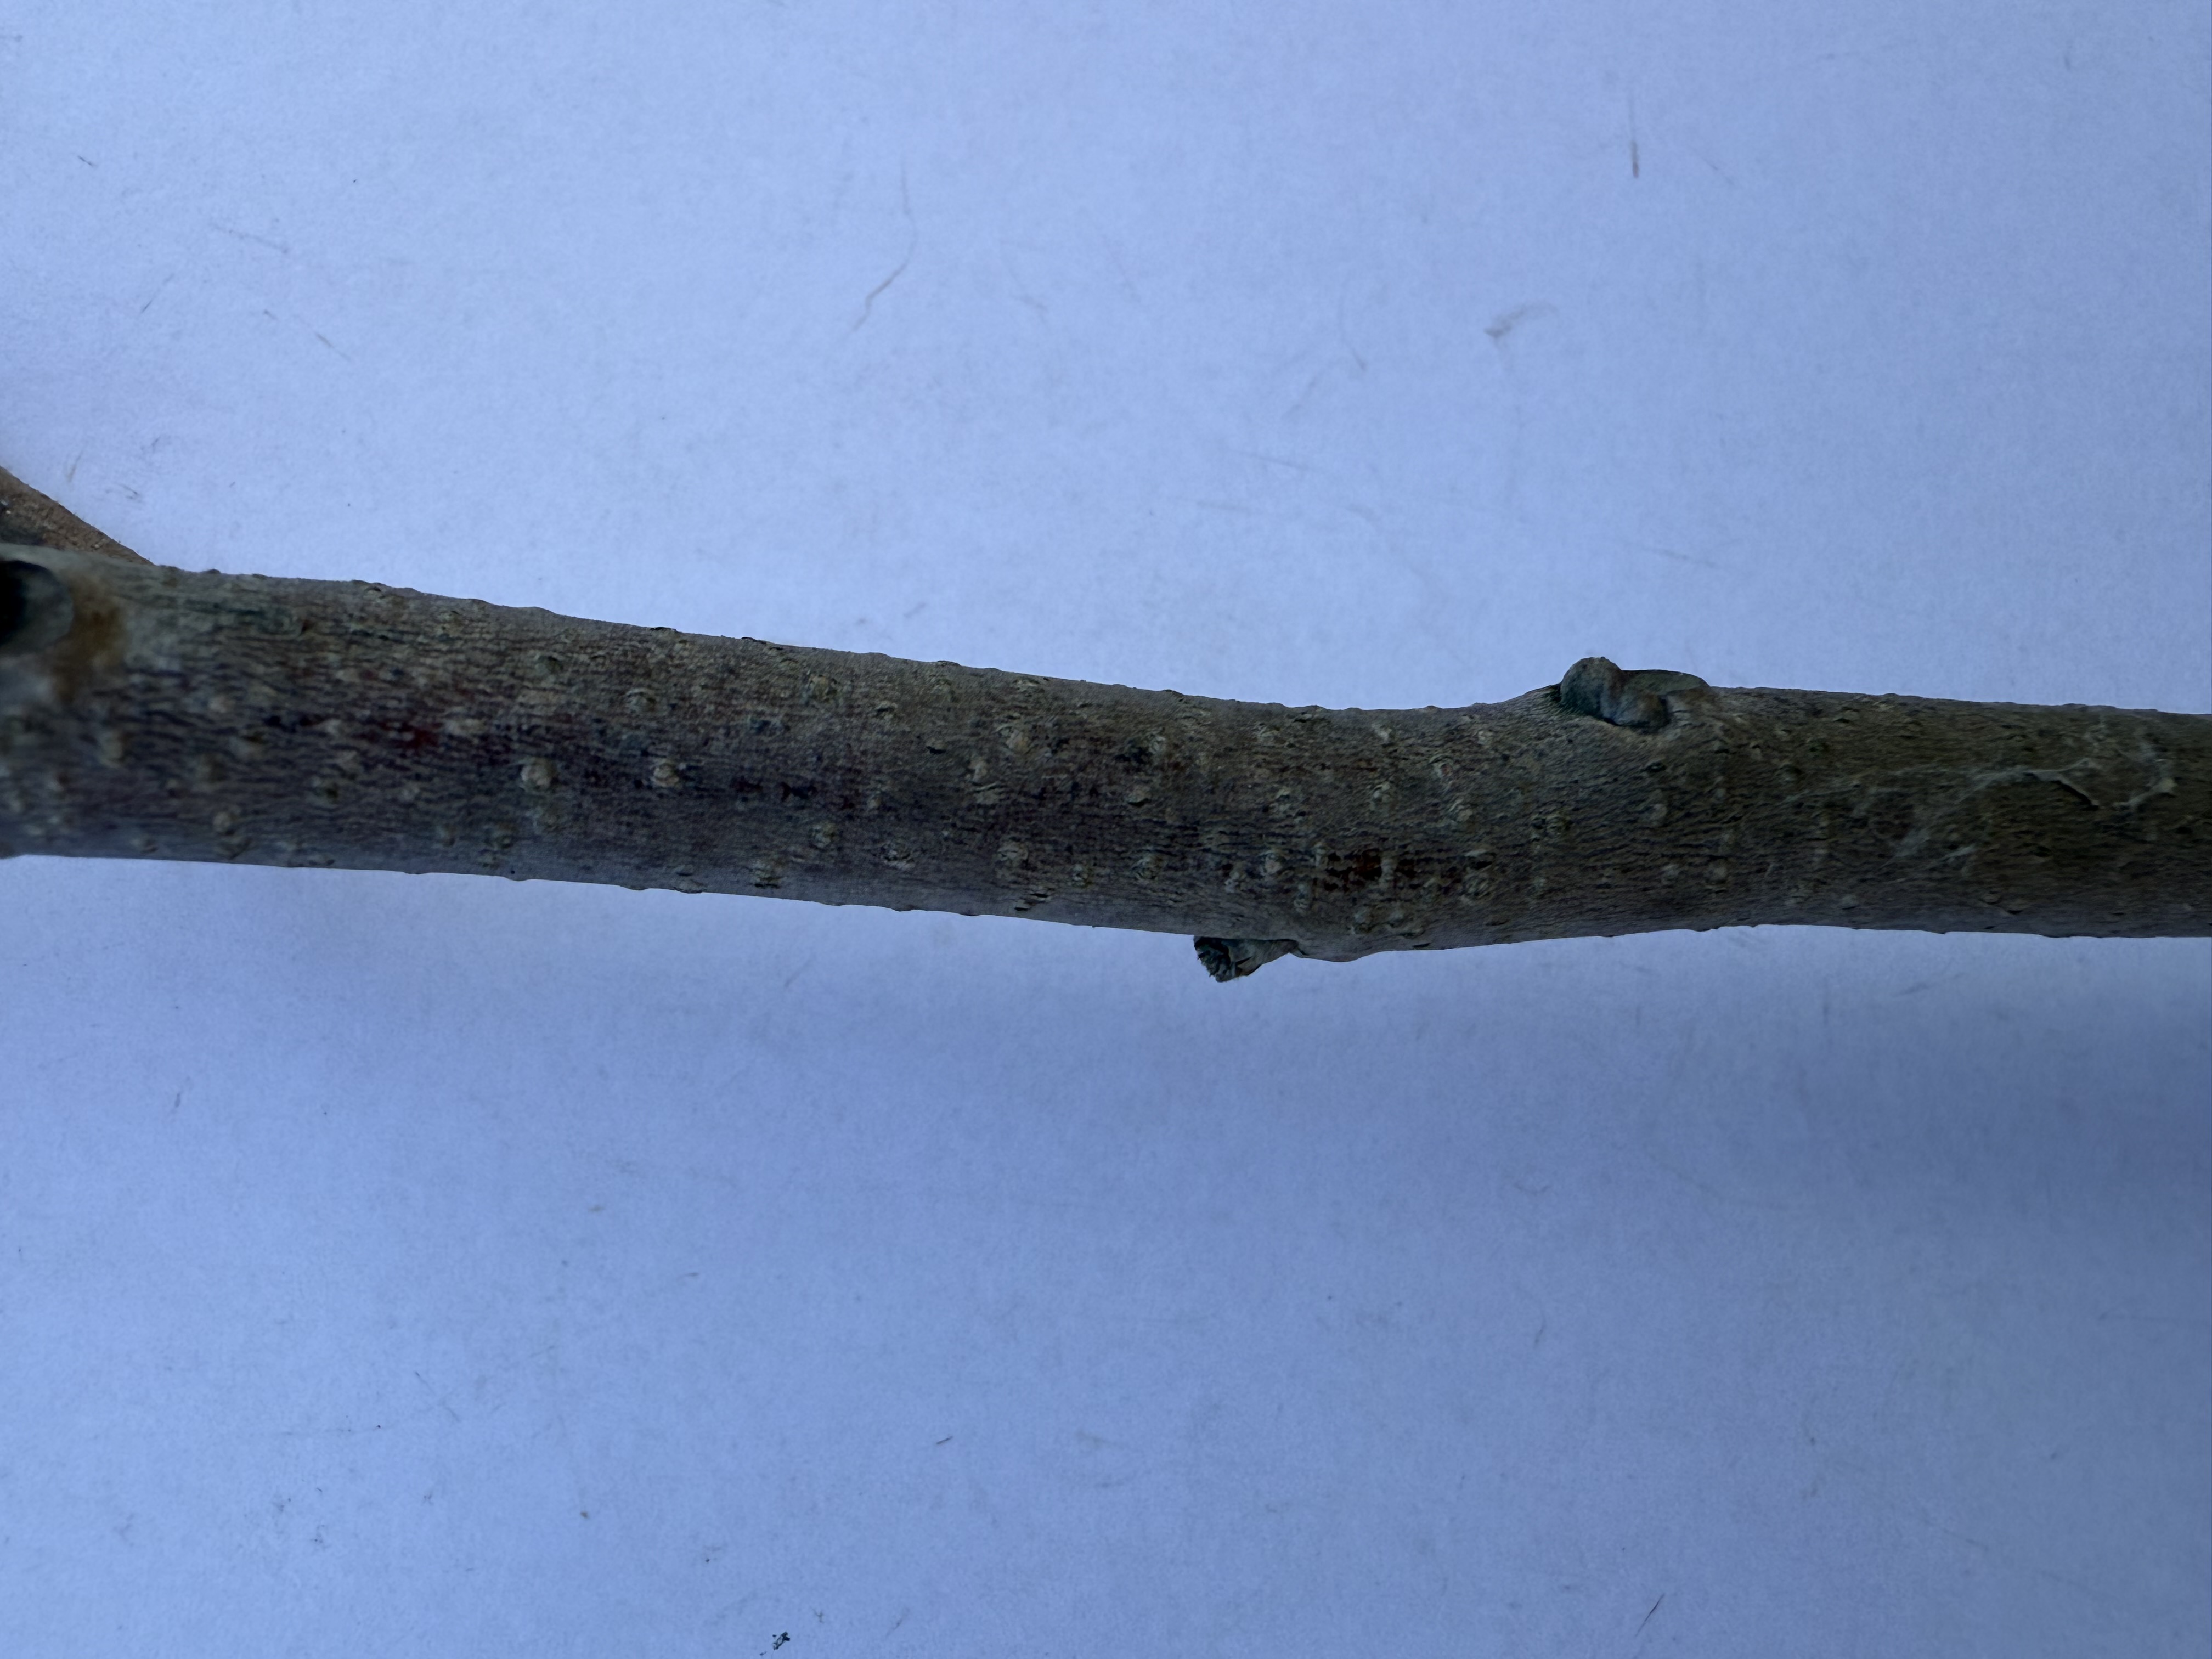
Variety: Hachiya Persimmon